Matthew Harkins

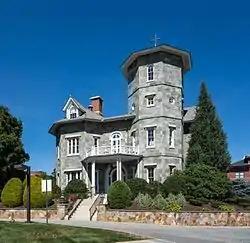
Dominic Hall, Providence College, Providence, Rhode Island (2016)

On February 11, 1887, Harkins was appointed the second bishop of Providence by Pope Leo XIII. He received his episcopal consecration on April 14, 1887, from Archbishop Williams, with Bishops Patrick O'Reilly and Lawrence McMahon serving as co-consecrators, at the still unfinished Cathedral of SS Peter and Paul in Providence. At that time, the Diocese of Providence also included the Cape Cod region of Massachusetts, along with the islands of Nantucket and Martha's Vineyard.